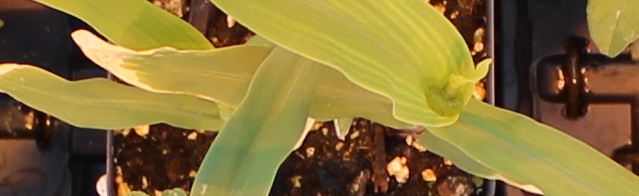
Label: Corn